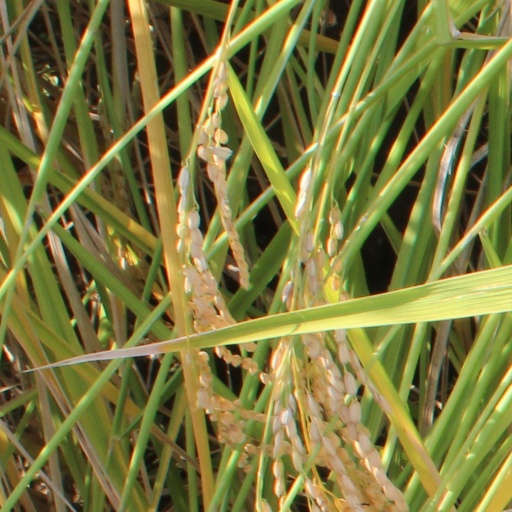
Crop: rice